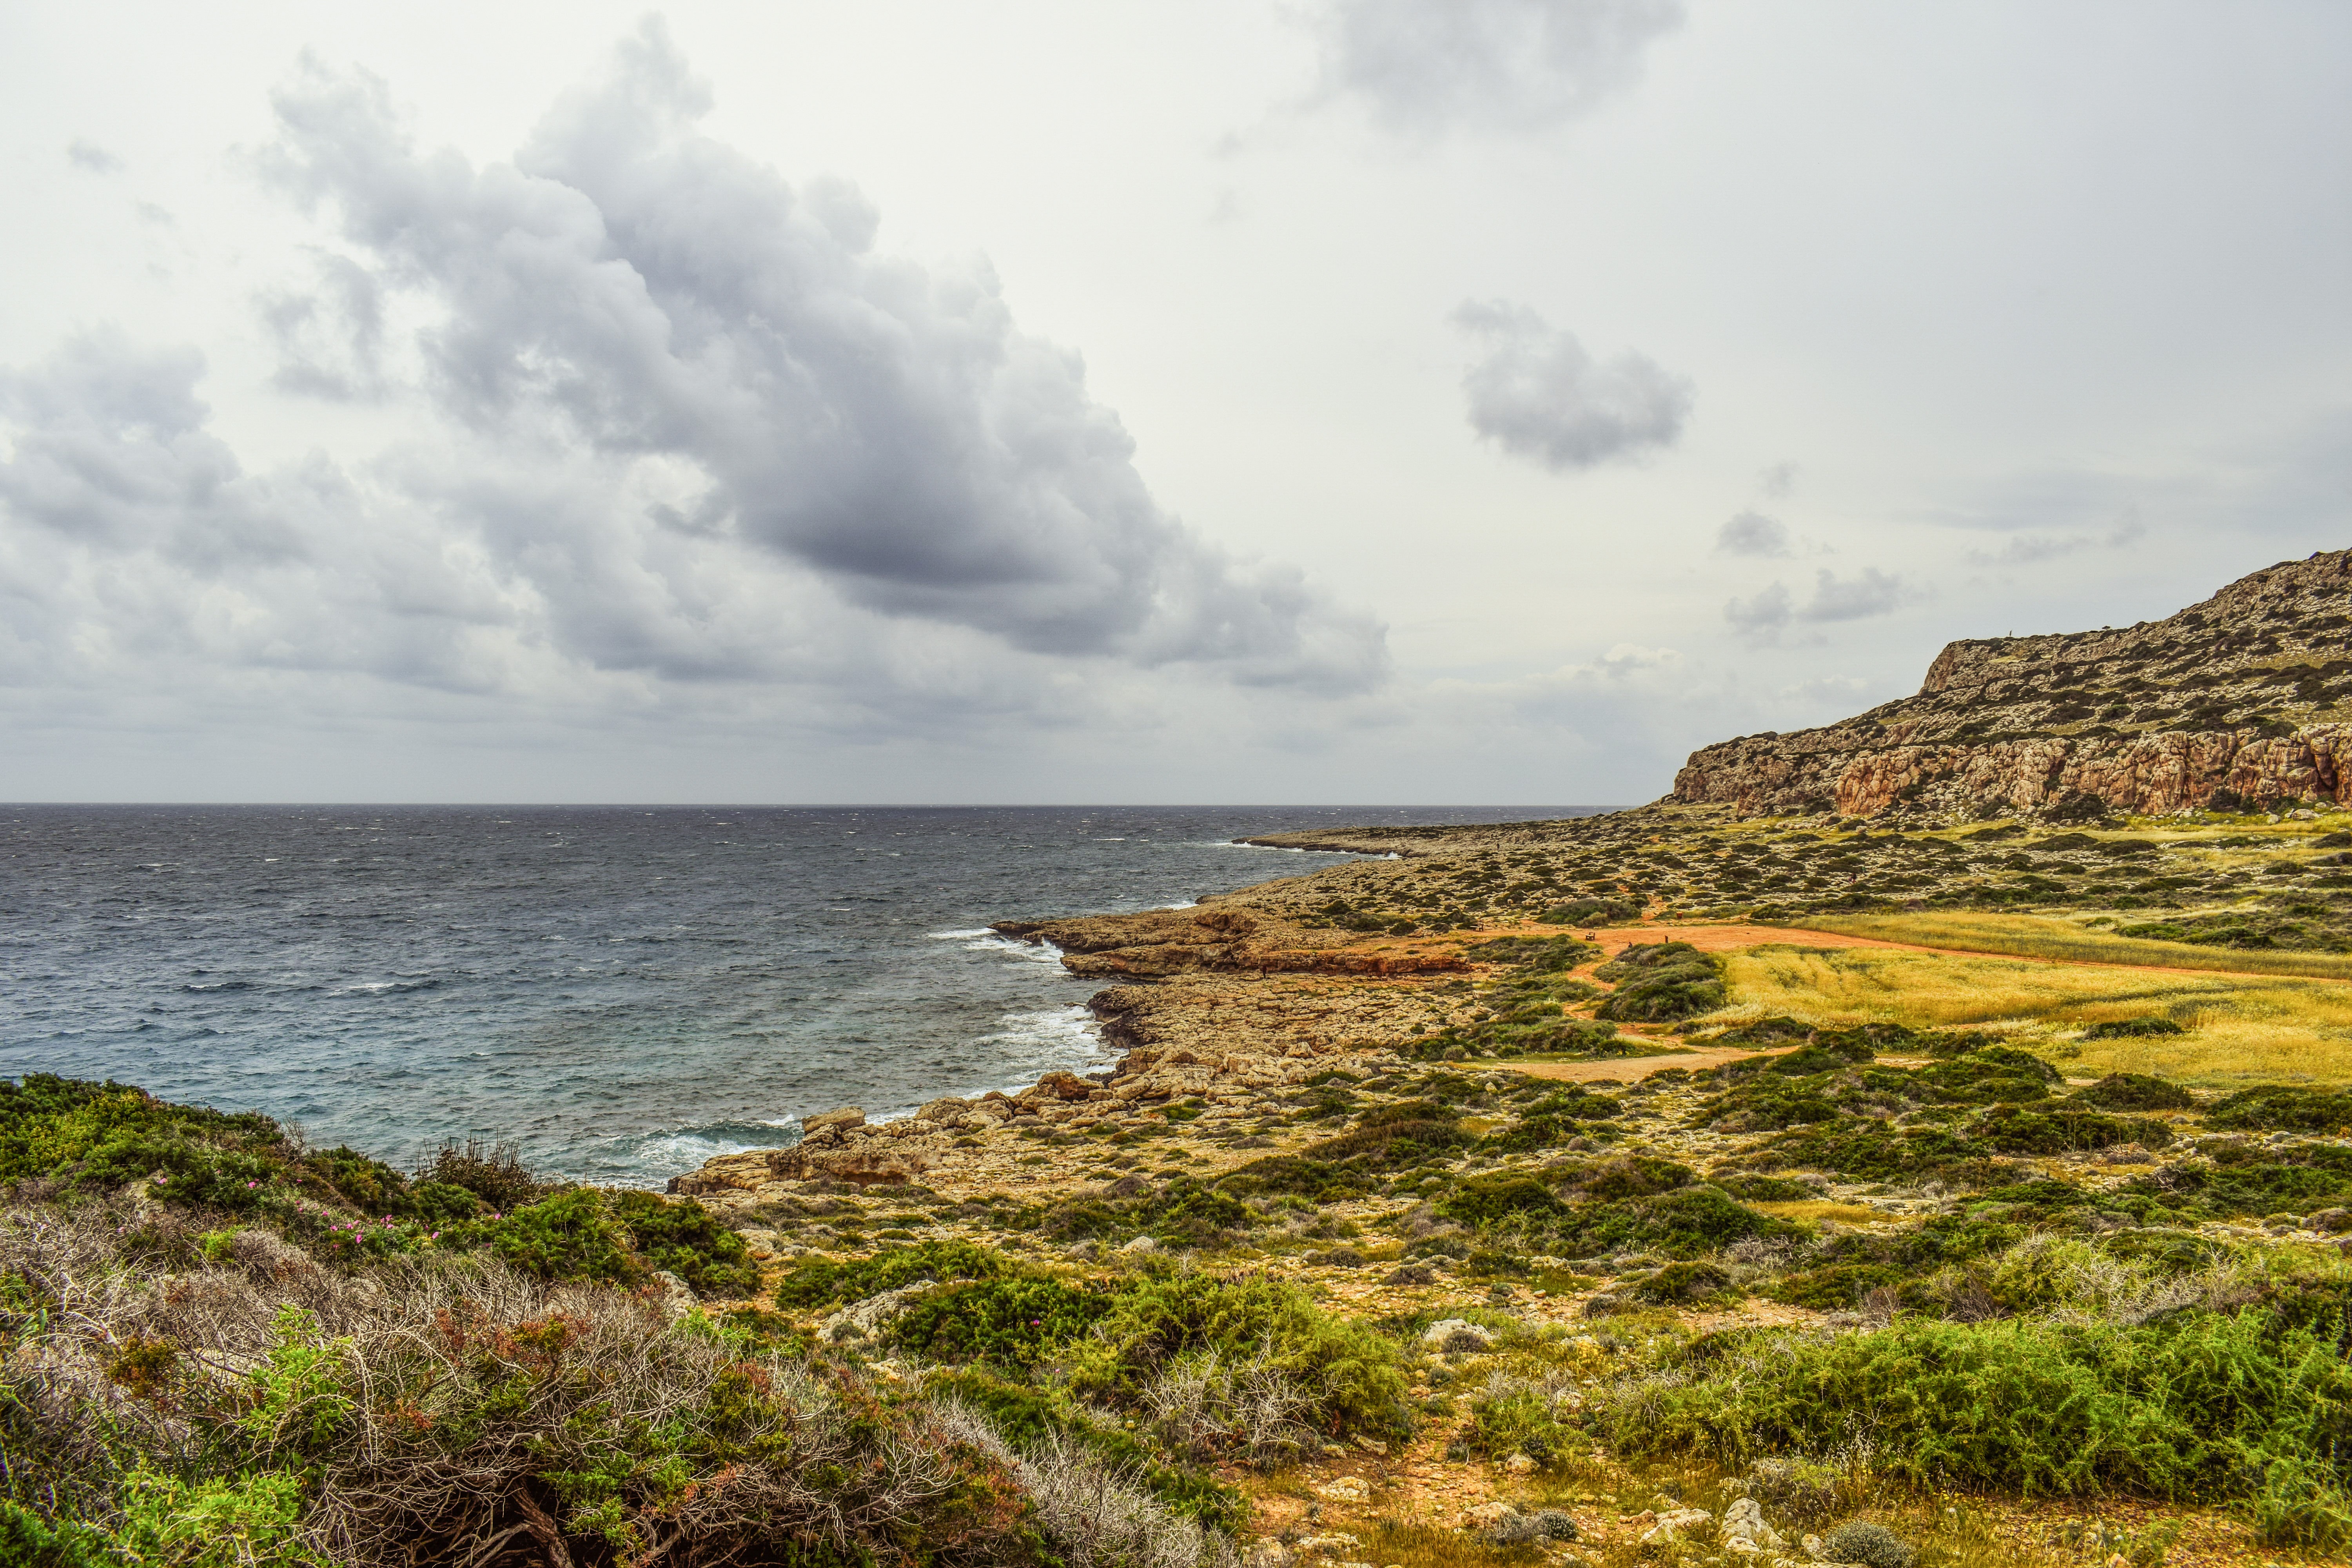
beach, landscape, sea, coast, nature, rock, ocean, horizon, cloud, sky, cloudy, hill, shore, wave, coastline, cliff, scenery, bay, terrain, material, body of water, clouds, habitat, rocky coast, cavo greko, cyprus, cape, landform, natural environment, geographical feature